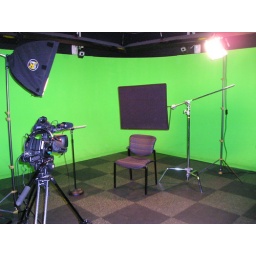
A shot of the green screen room at the University of Advancing Technology in Tempe, Arizona